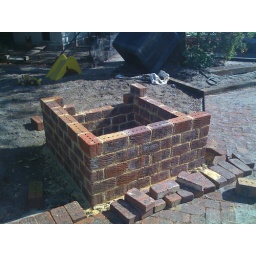
Pond under construction. Building the outer brick wall from extra pavers from the pathway. Everything is still sand around the pond.